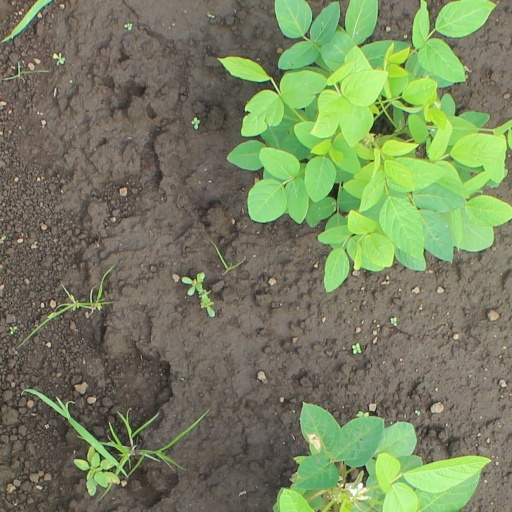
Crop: soybean